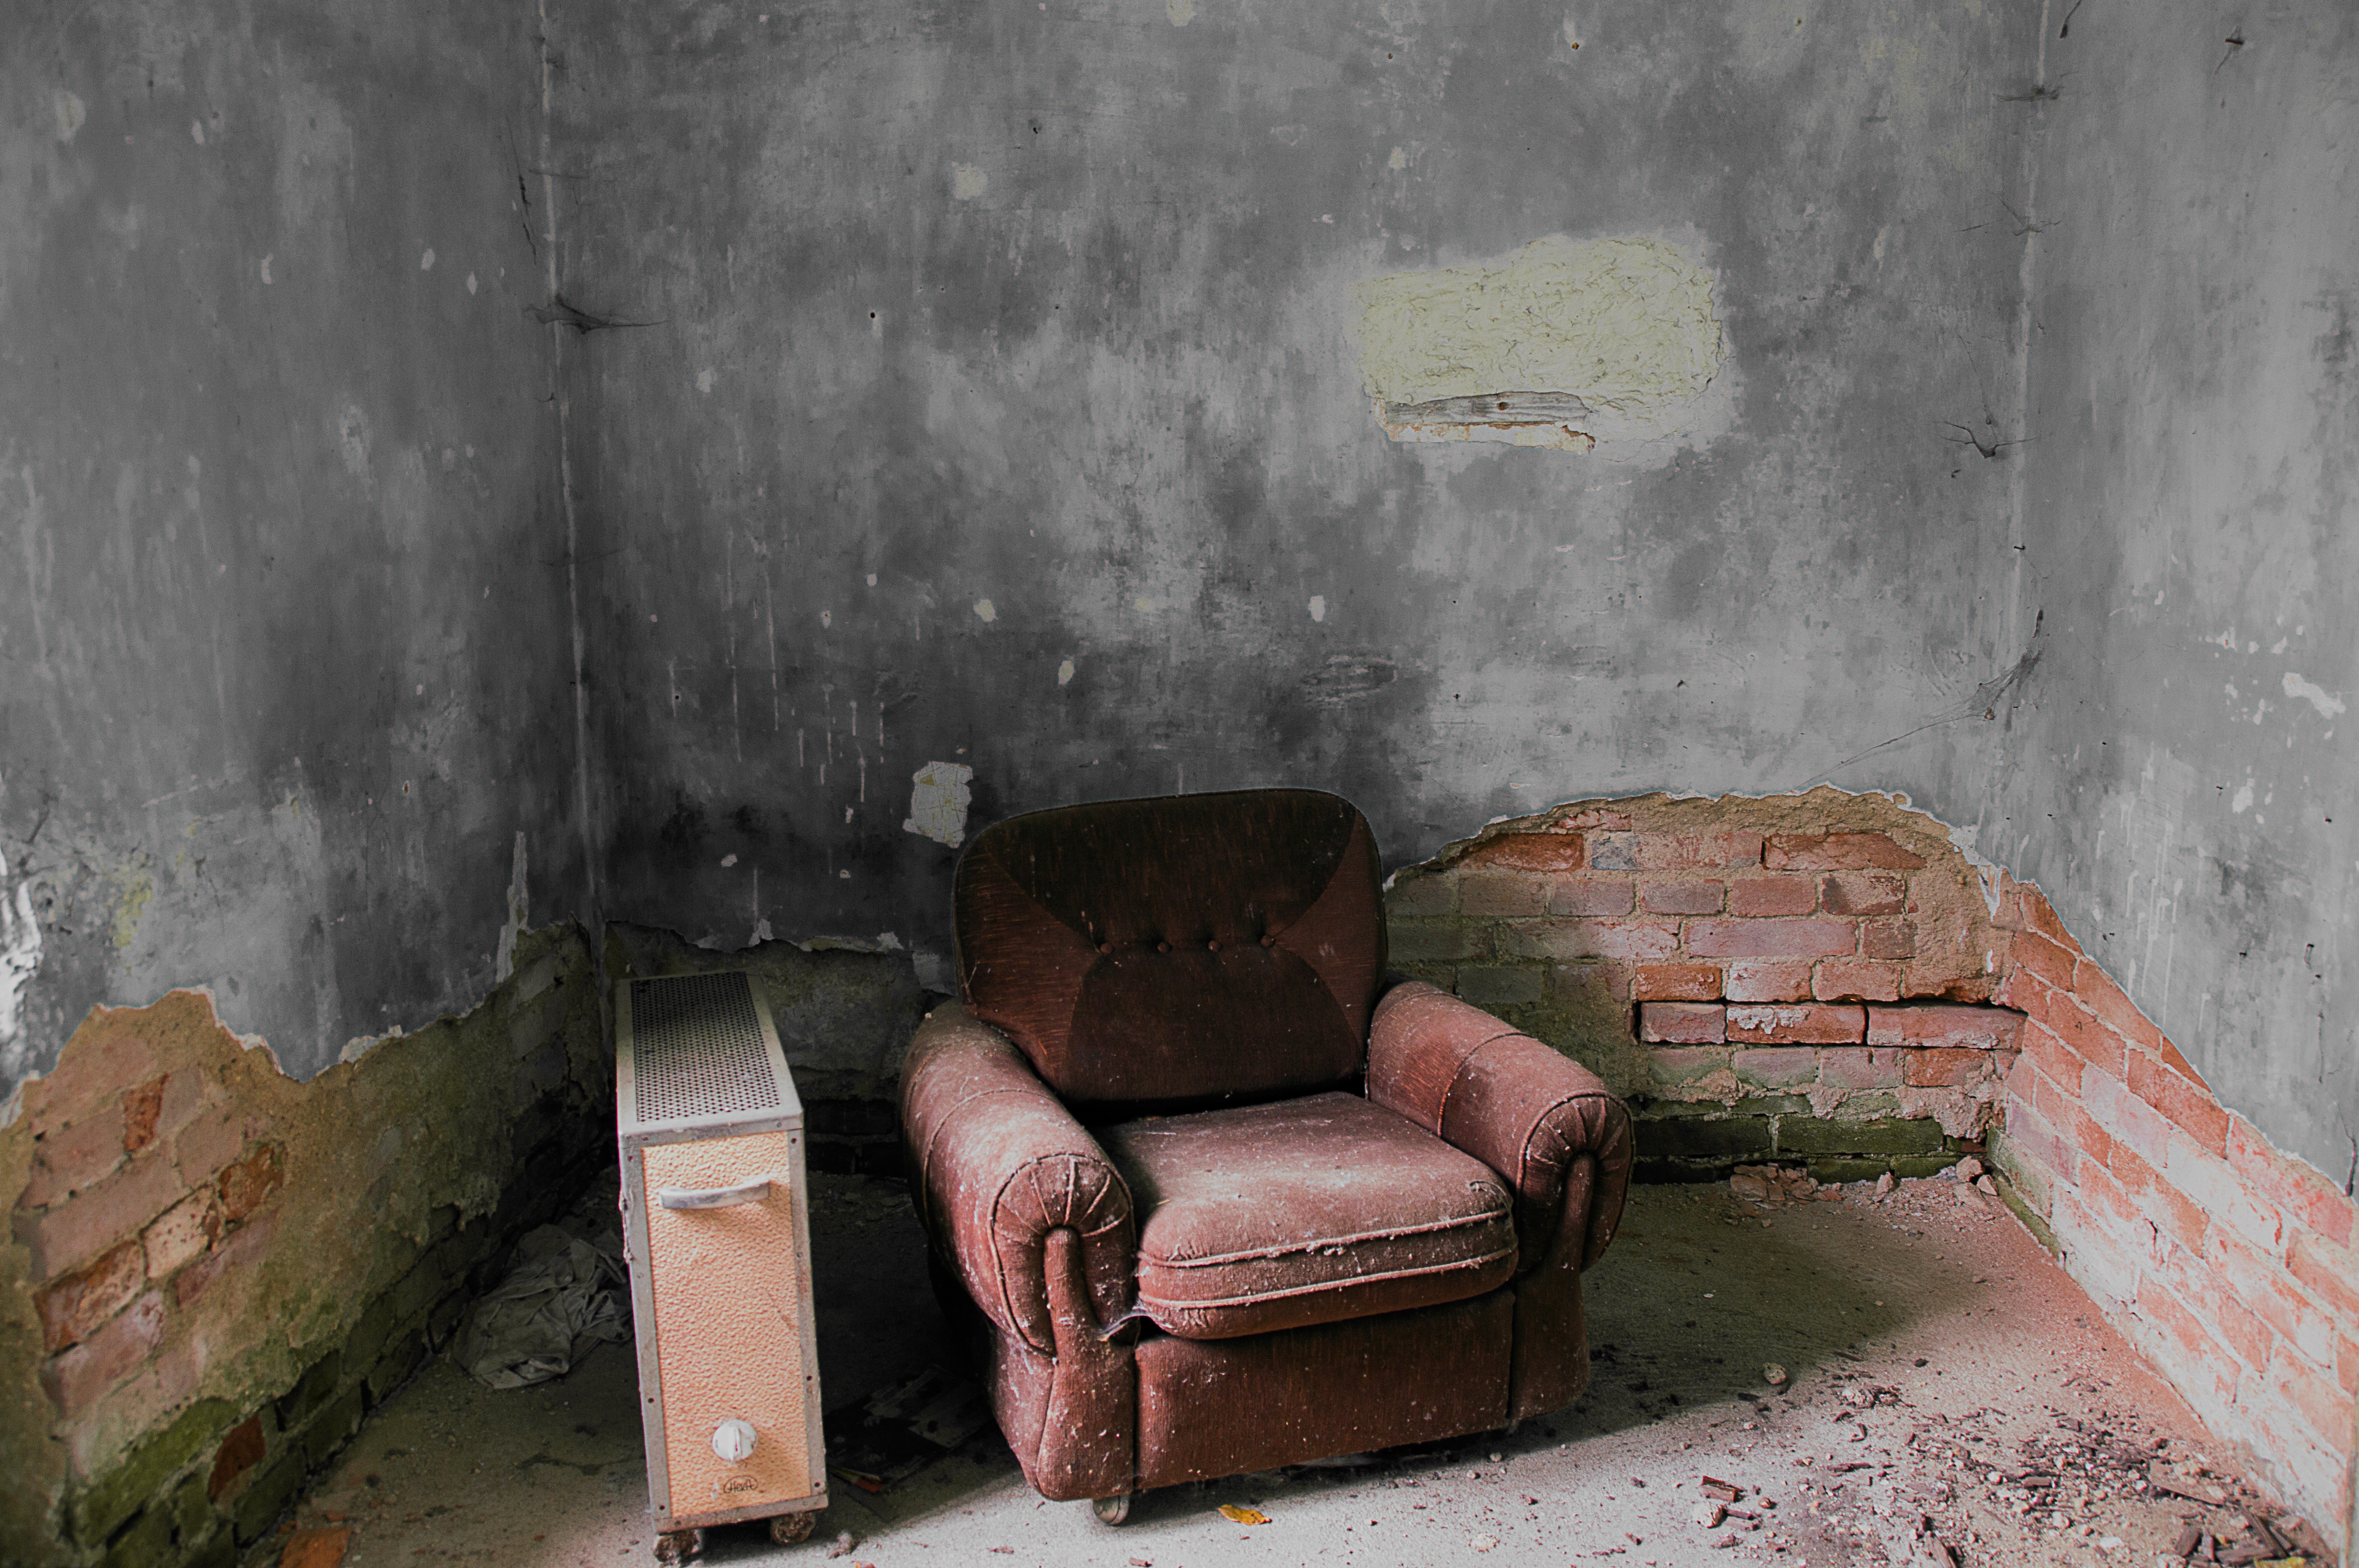
rock, wood, house, chair, old, urban, wall, room, brick, material, temple, leave, lapsed, ancient history